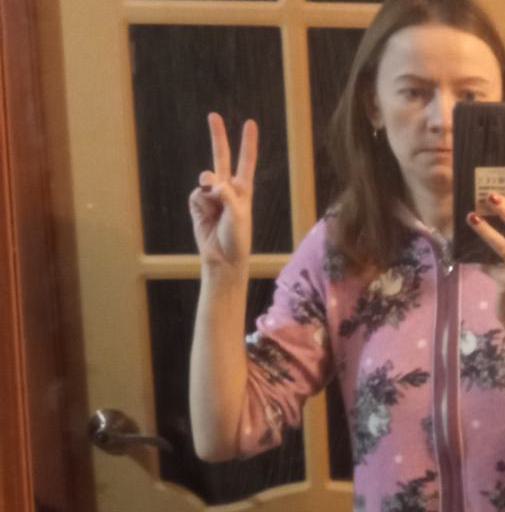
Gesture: peace